Karl-Heinz Schnellinger

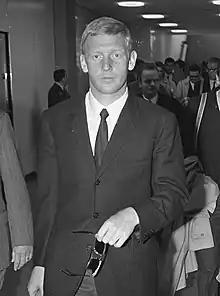
Schnellinger in 1968

Karl-Heinz Schnellinger (31 March 1939 – 20 May 2024) was a German footballer who played as a defender. An athletic and hard-tackling player, with a strong physique, he was nicknamed the "Volkswagen" for his continuity of performance, both in quantity and in quality, and for his versatility; indeed, although he was usually deployed as a full-back, he was capable of playing anywhere along the back, and could also play as a centre-back, as a sweeper, or even as a defensive midfielder. He was one of the first successful German footballers abroad. In his prime he was often considered one of the best and most complete left-backs in the world in his era, rivaled only by Giacinto Facchetti, Nílton Santos and Silvio Marzolini.